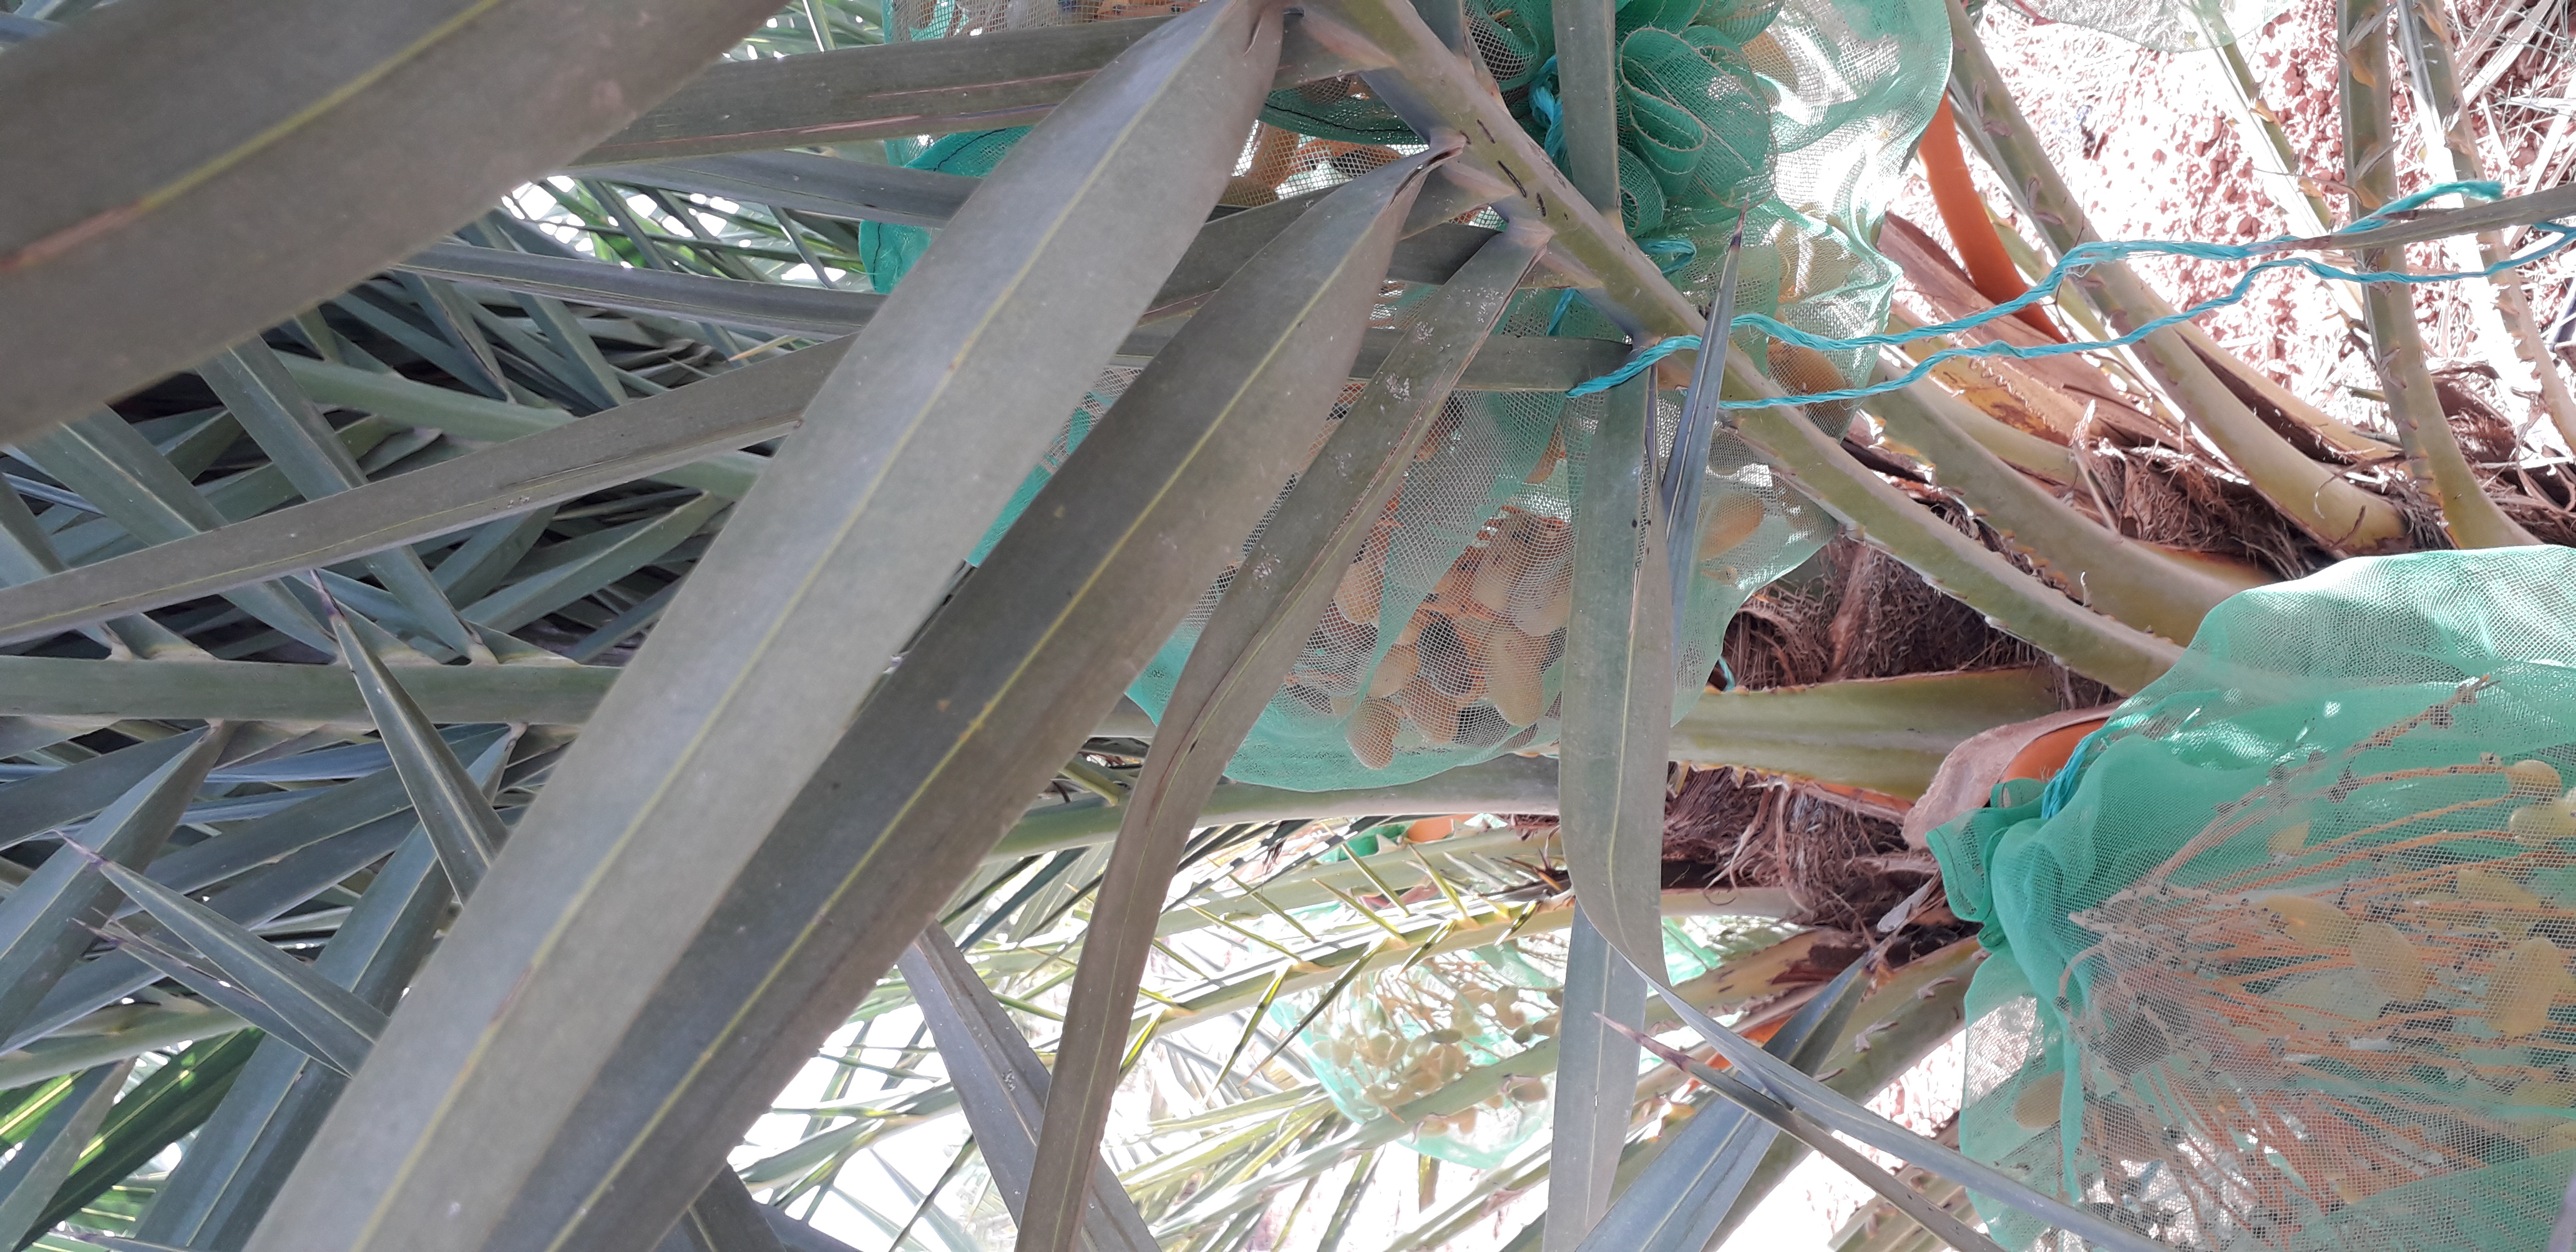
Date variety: kholt